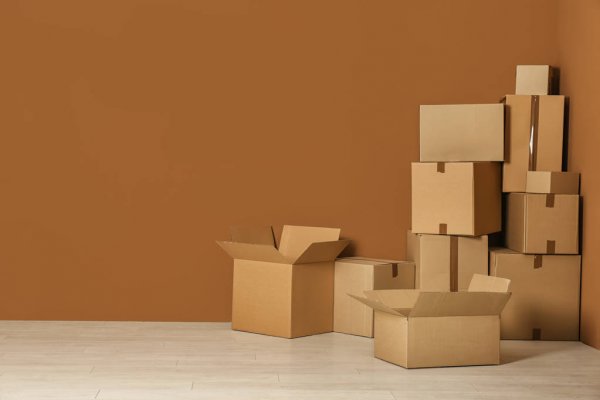
Label: cardboard